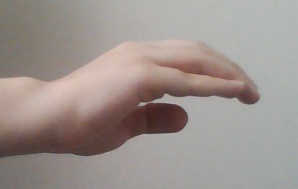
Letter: jeem